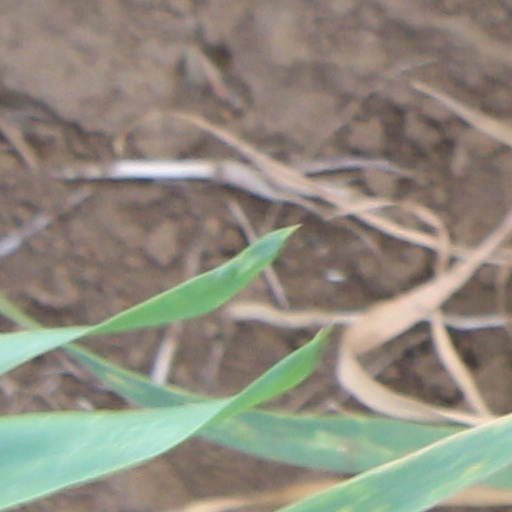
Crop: wheat